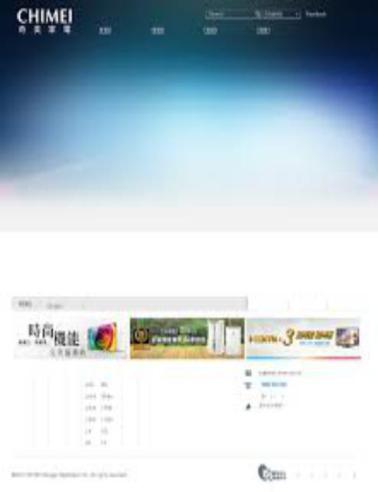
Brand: chimei
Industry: Electronic